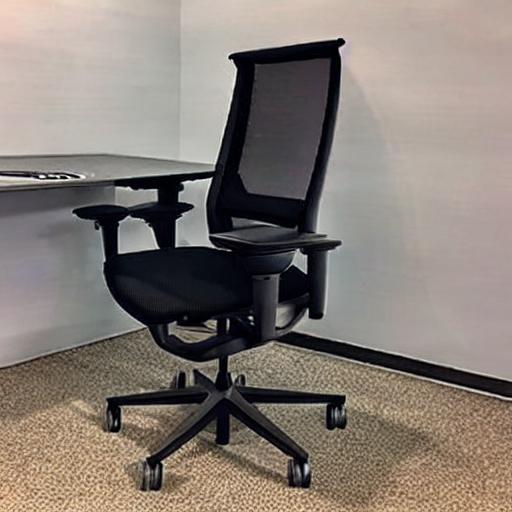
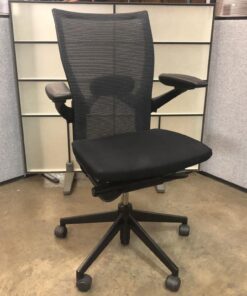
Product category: items_chair
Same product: no